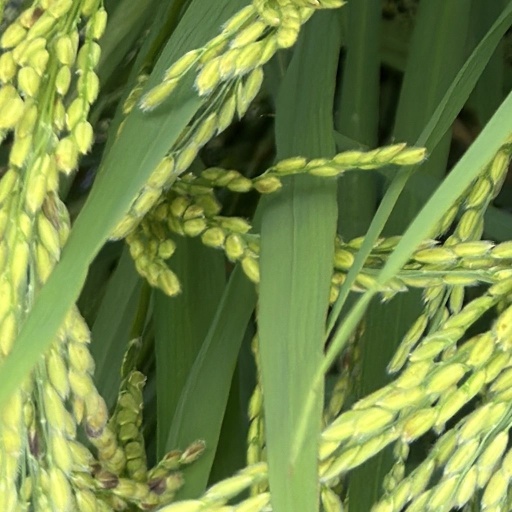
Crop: rice